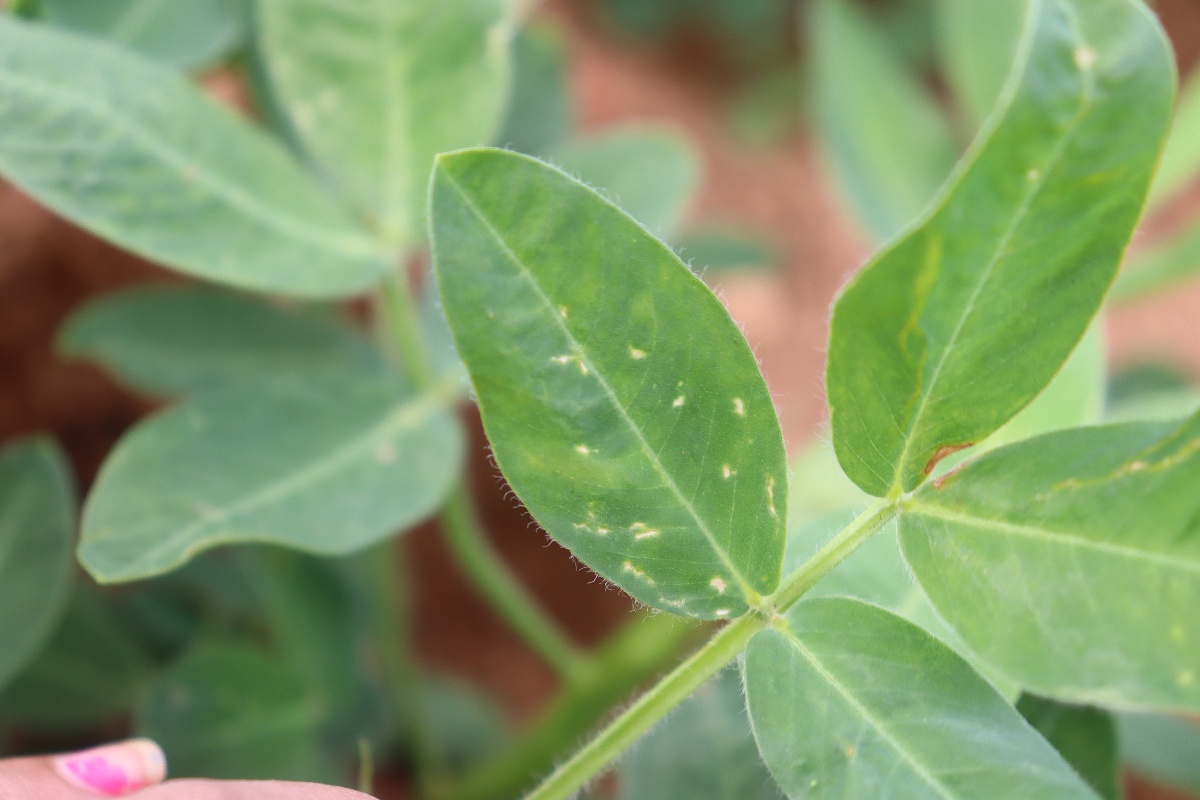
Label: healthy leaf